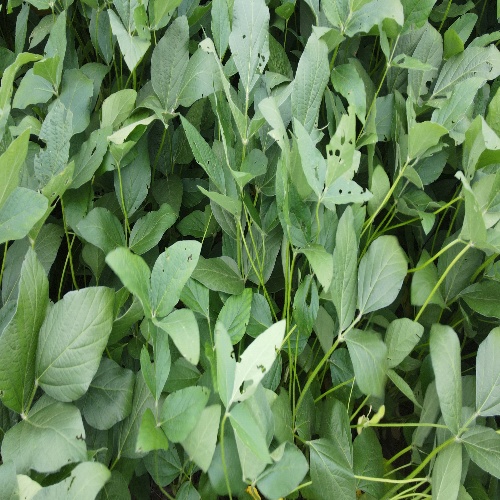
Label: Caterpillar